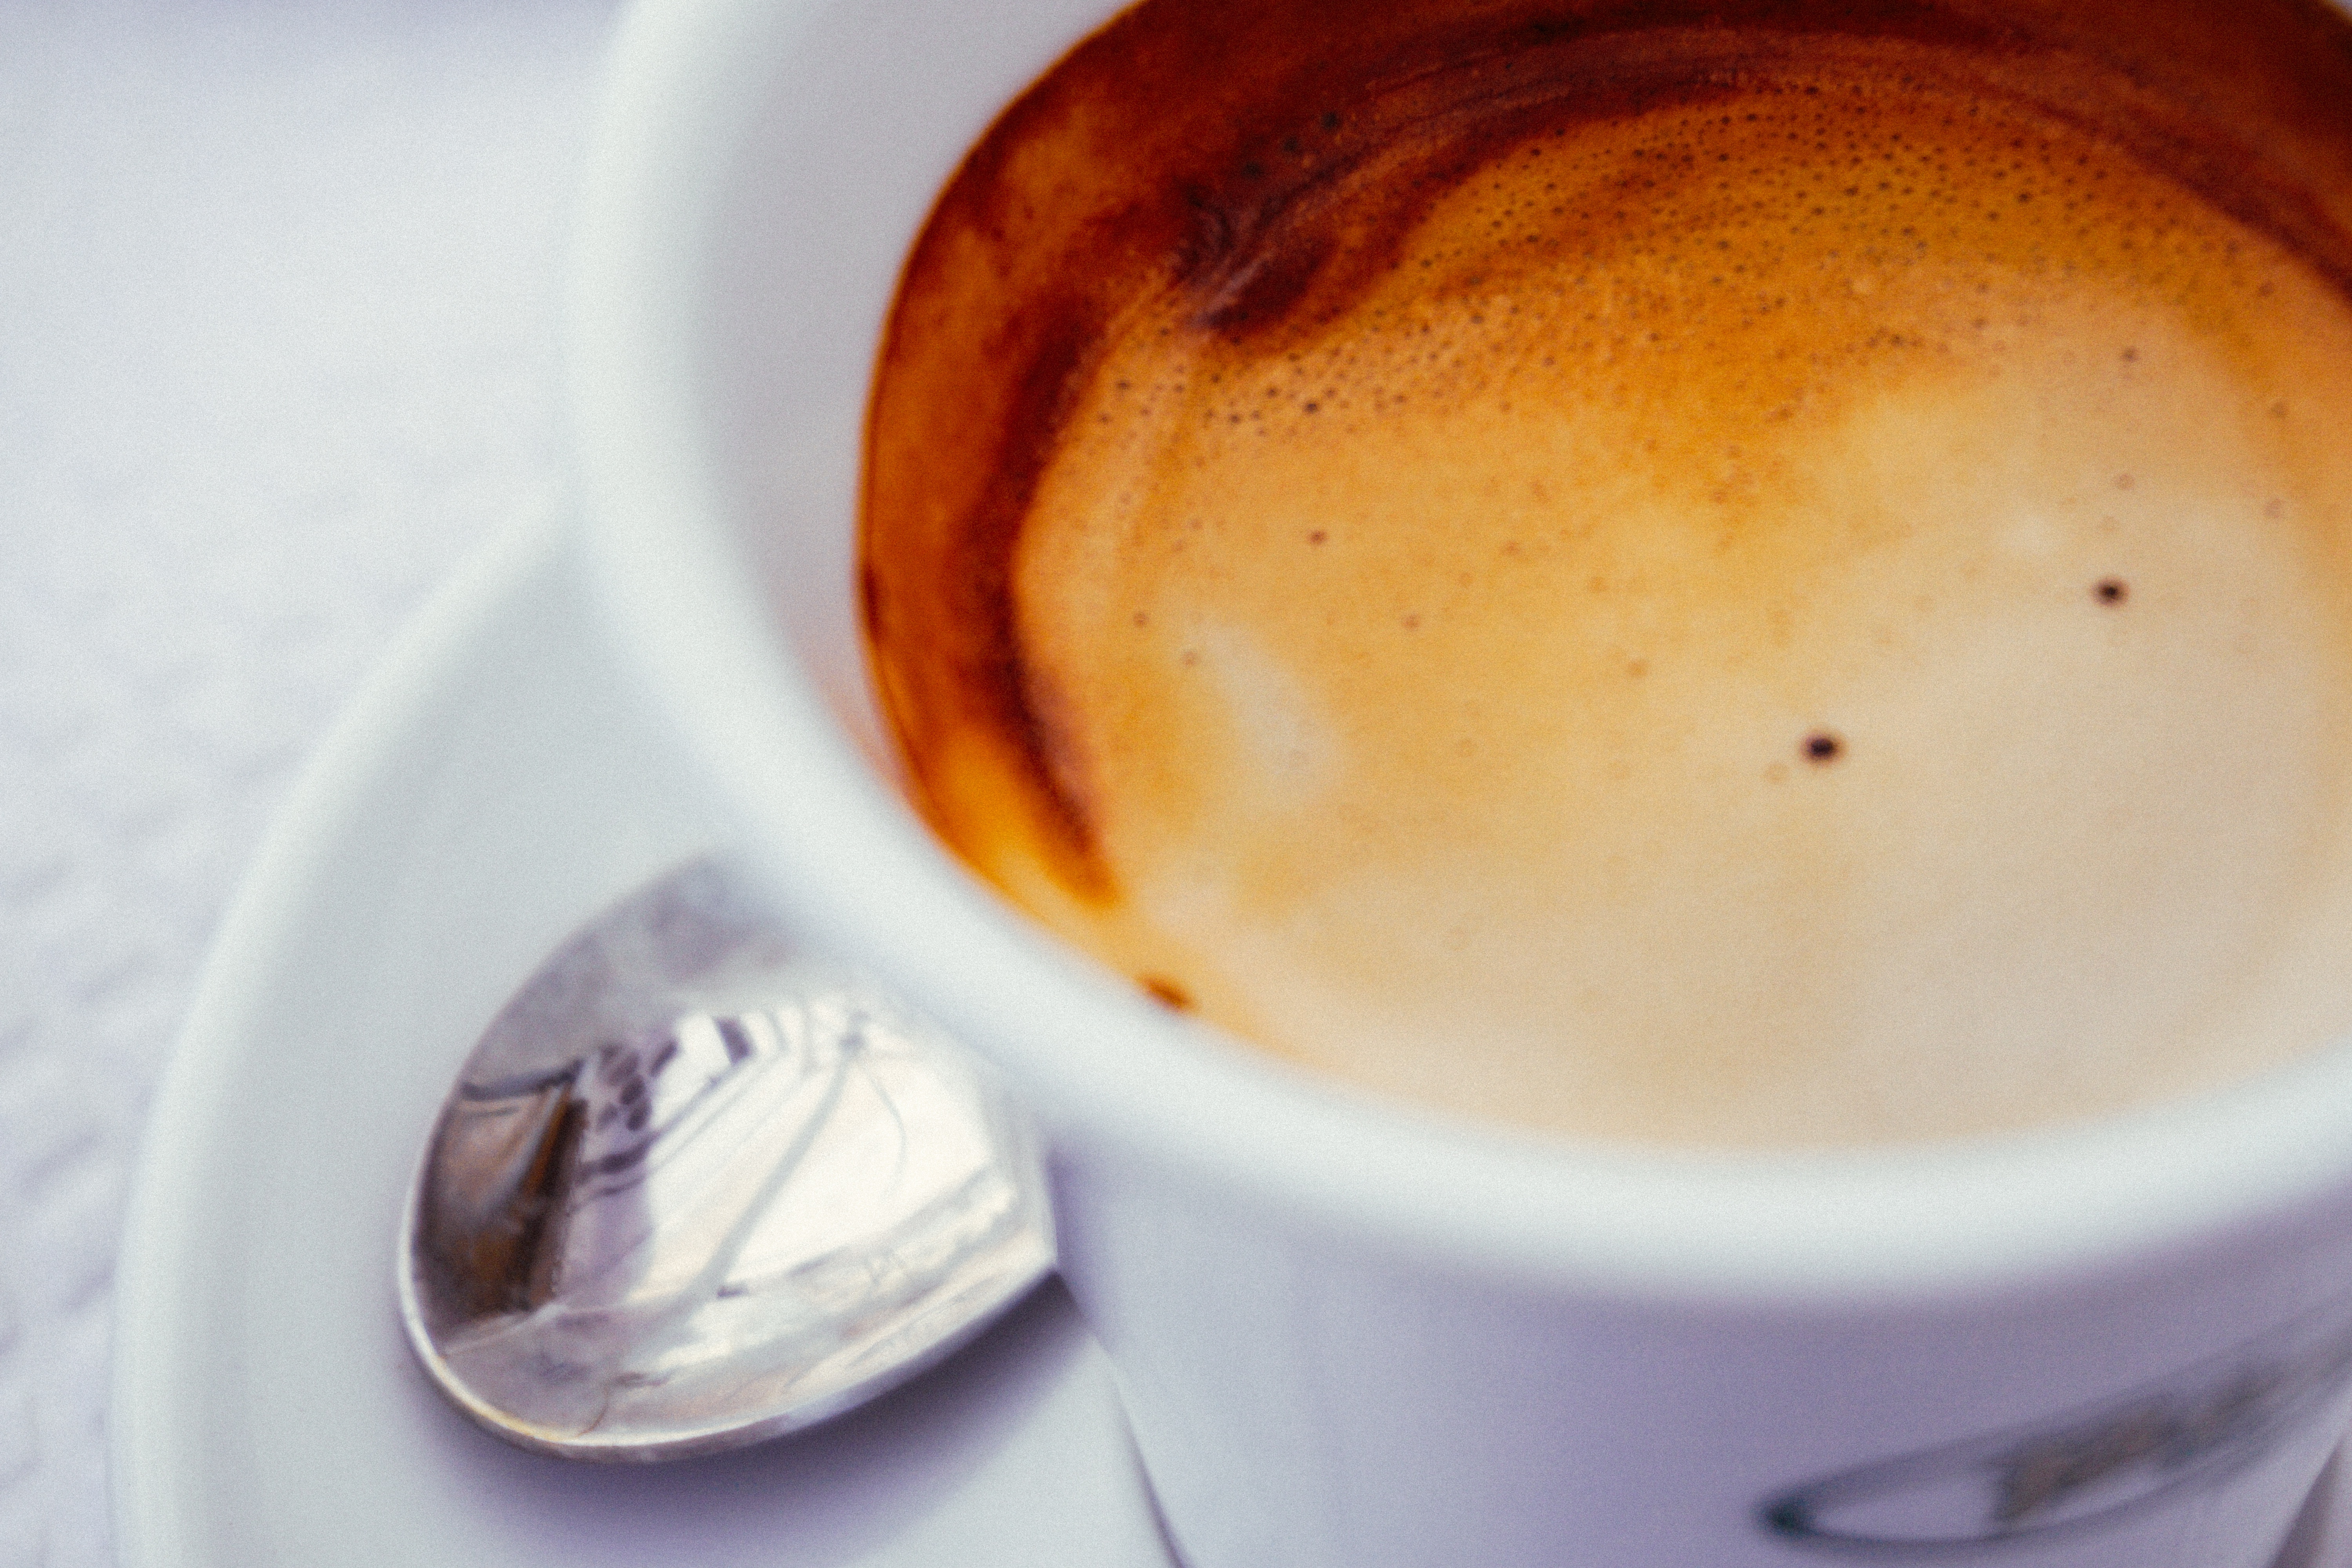
coffee, cup, latte, cappuccino, food, drink, espresso, caffeine, flavor, flat white, caf au lait, caff macchiato, salep